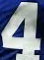
Number: 4